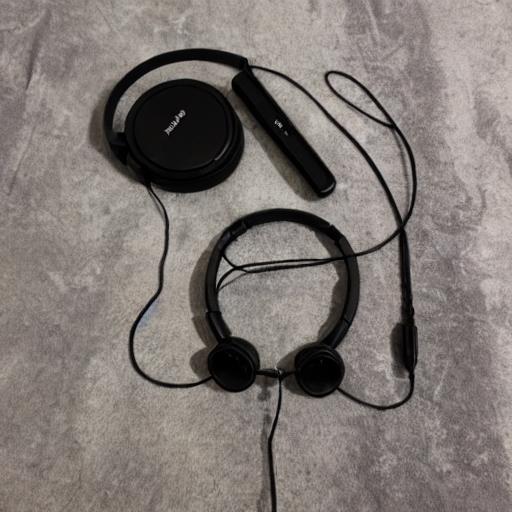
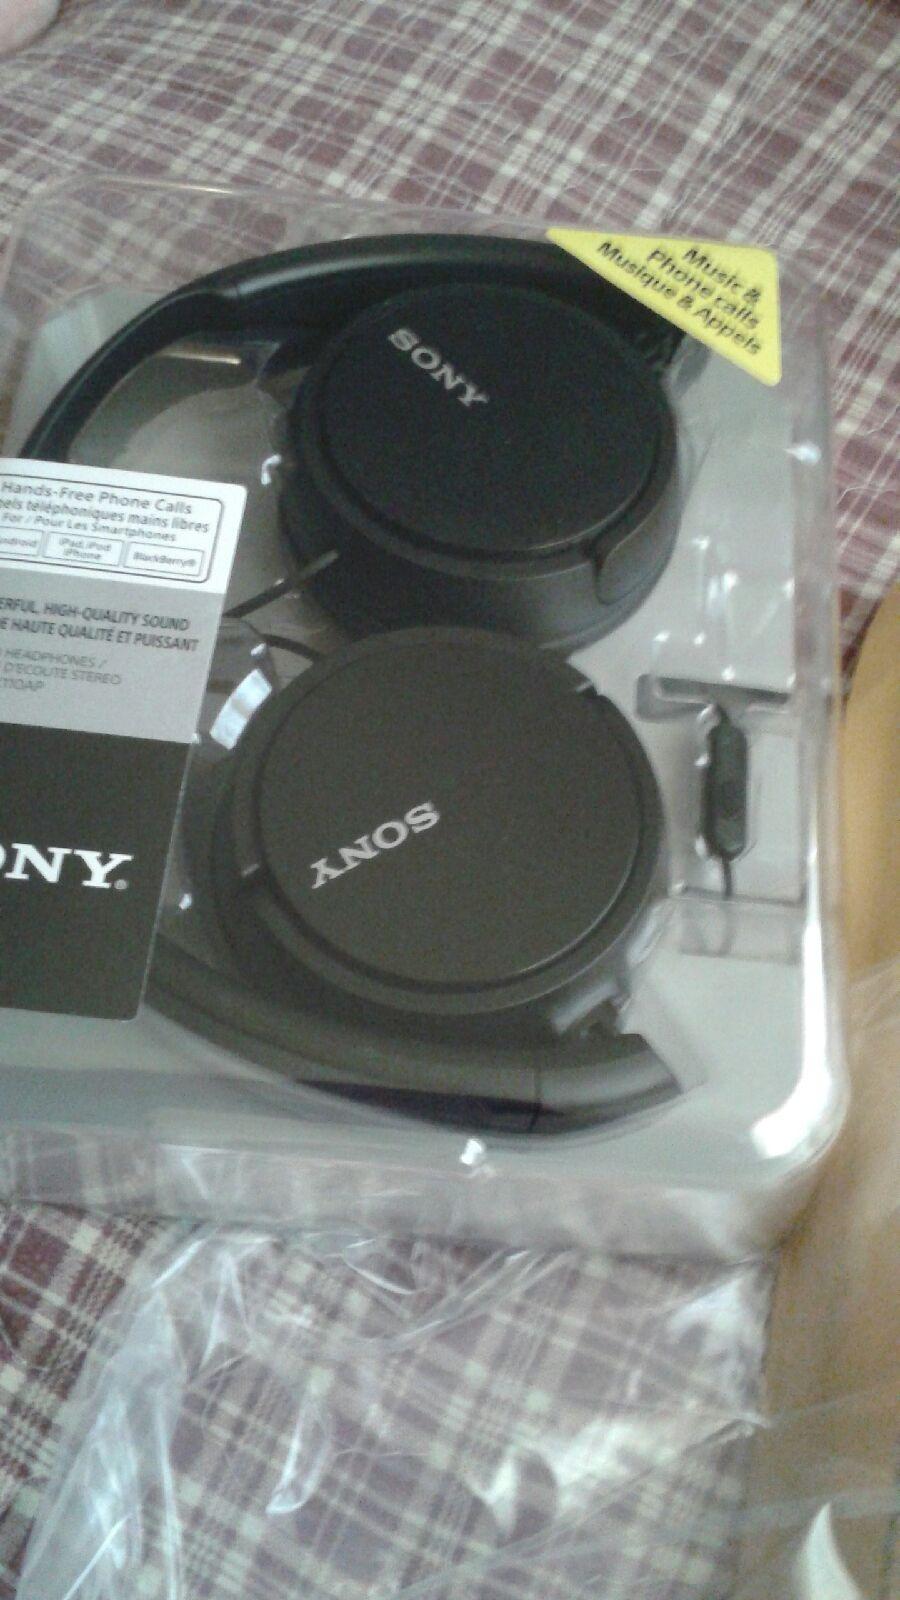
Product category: headphones
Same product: no